Ospedale del Ceppo

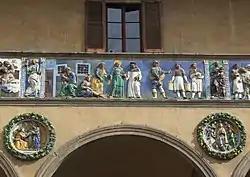
Detail of the frieze and the tondoes.

Ospedale del Ceppo is a medieval hospital founded in 1277 in Pistoia, Tuscany, central Italy.